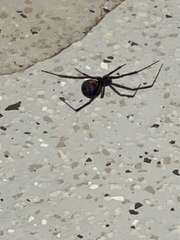
Species: Lactrodectus_hesperus